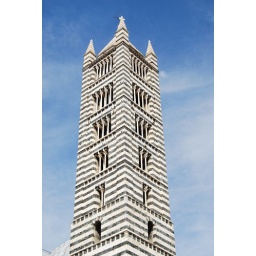
A stripey tower next to the cathedral. Each floor has one more window than the one below it.